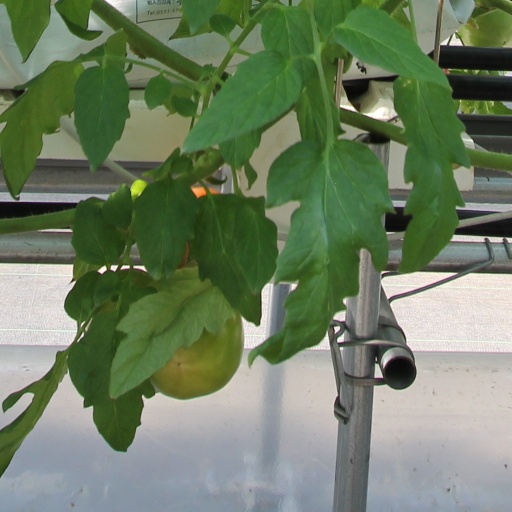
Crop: tomato